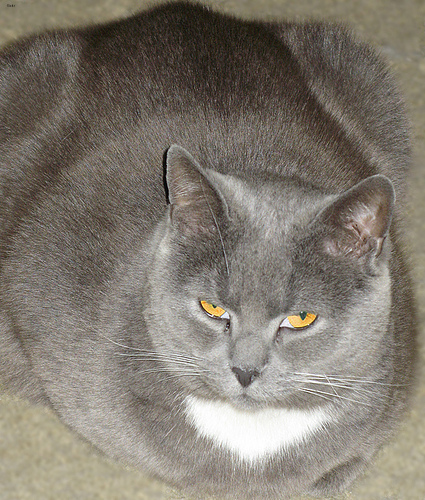
Breed: british shorthair